Carlton, Victoria

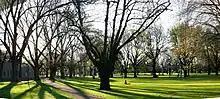
Carlton Gardens

Carlton's public spaces were planned in the Victorian era and notably are all garden squares. These are rectilinear green spaces surrounded by buildings, based on a model fashionable in Europe. There are five main garden squares within the suburb – Carlton Gardens, University Square, Lincoln Square, Argyle Place and MacArthur Place.